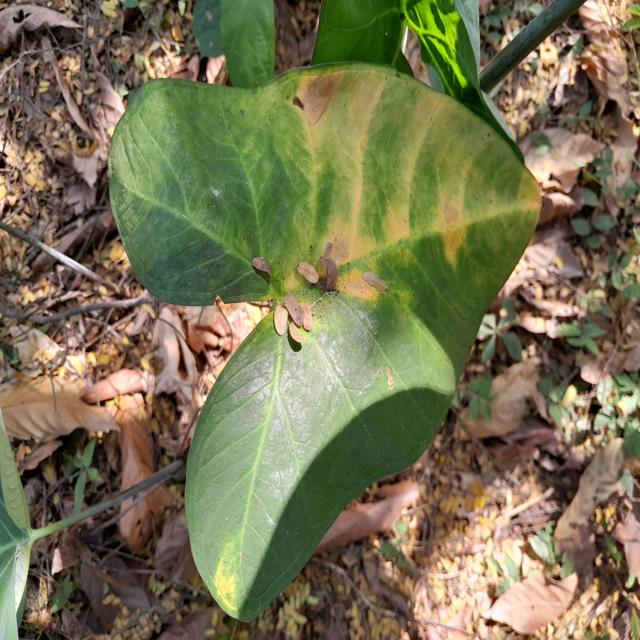
Label: Mid_Blight